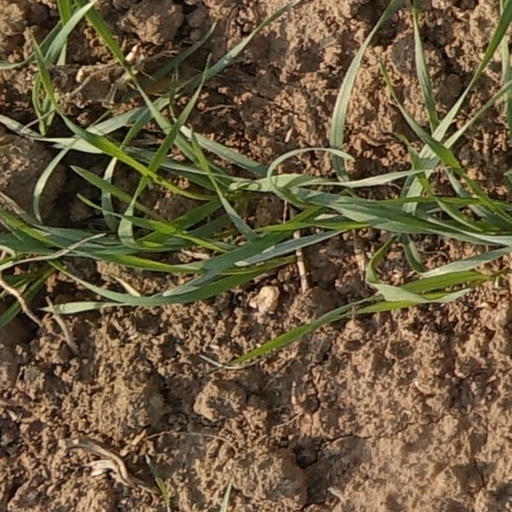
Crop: wheat